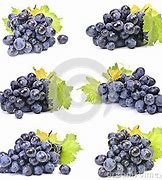
Label: grape